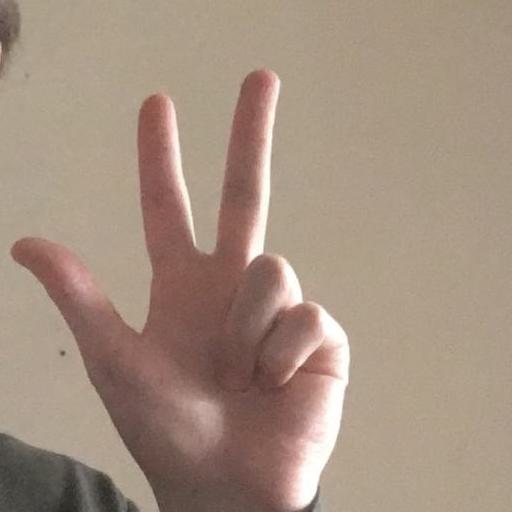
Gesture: three2